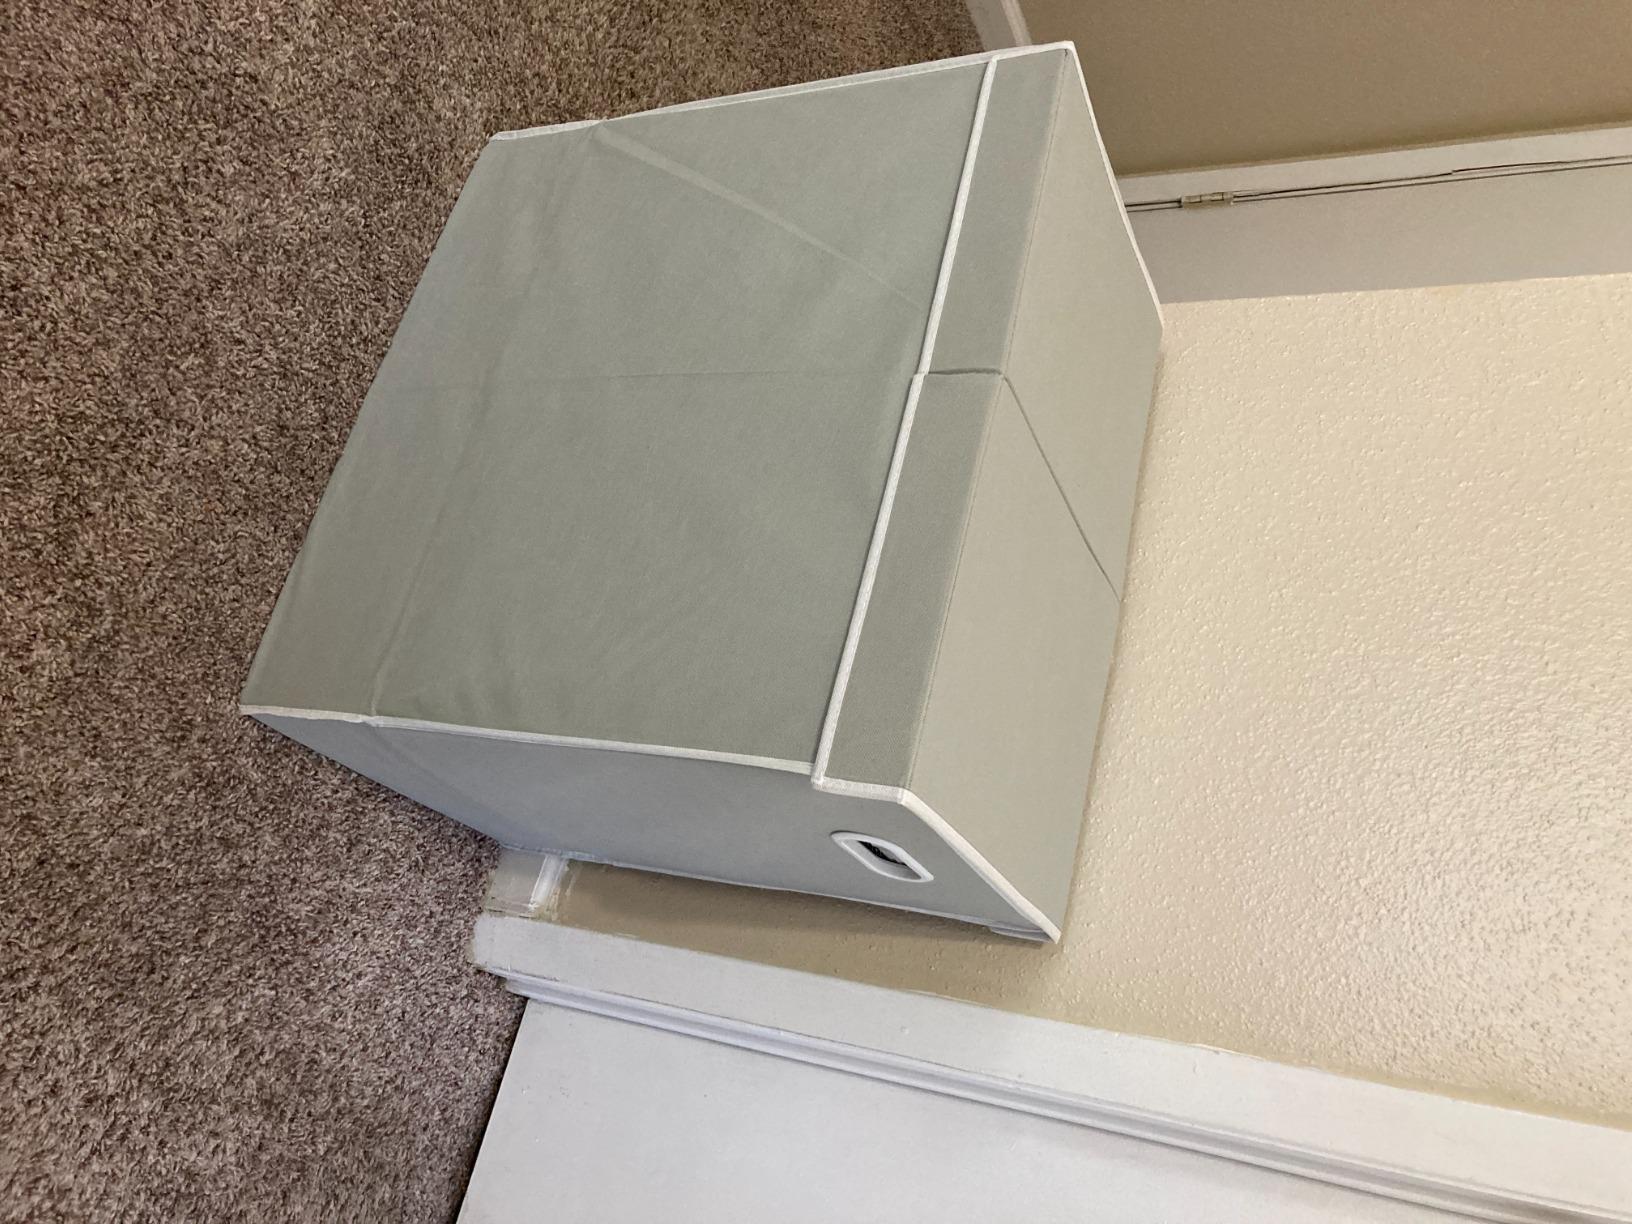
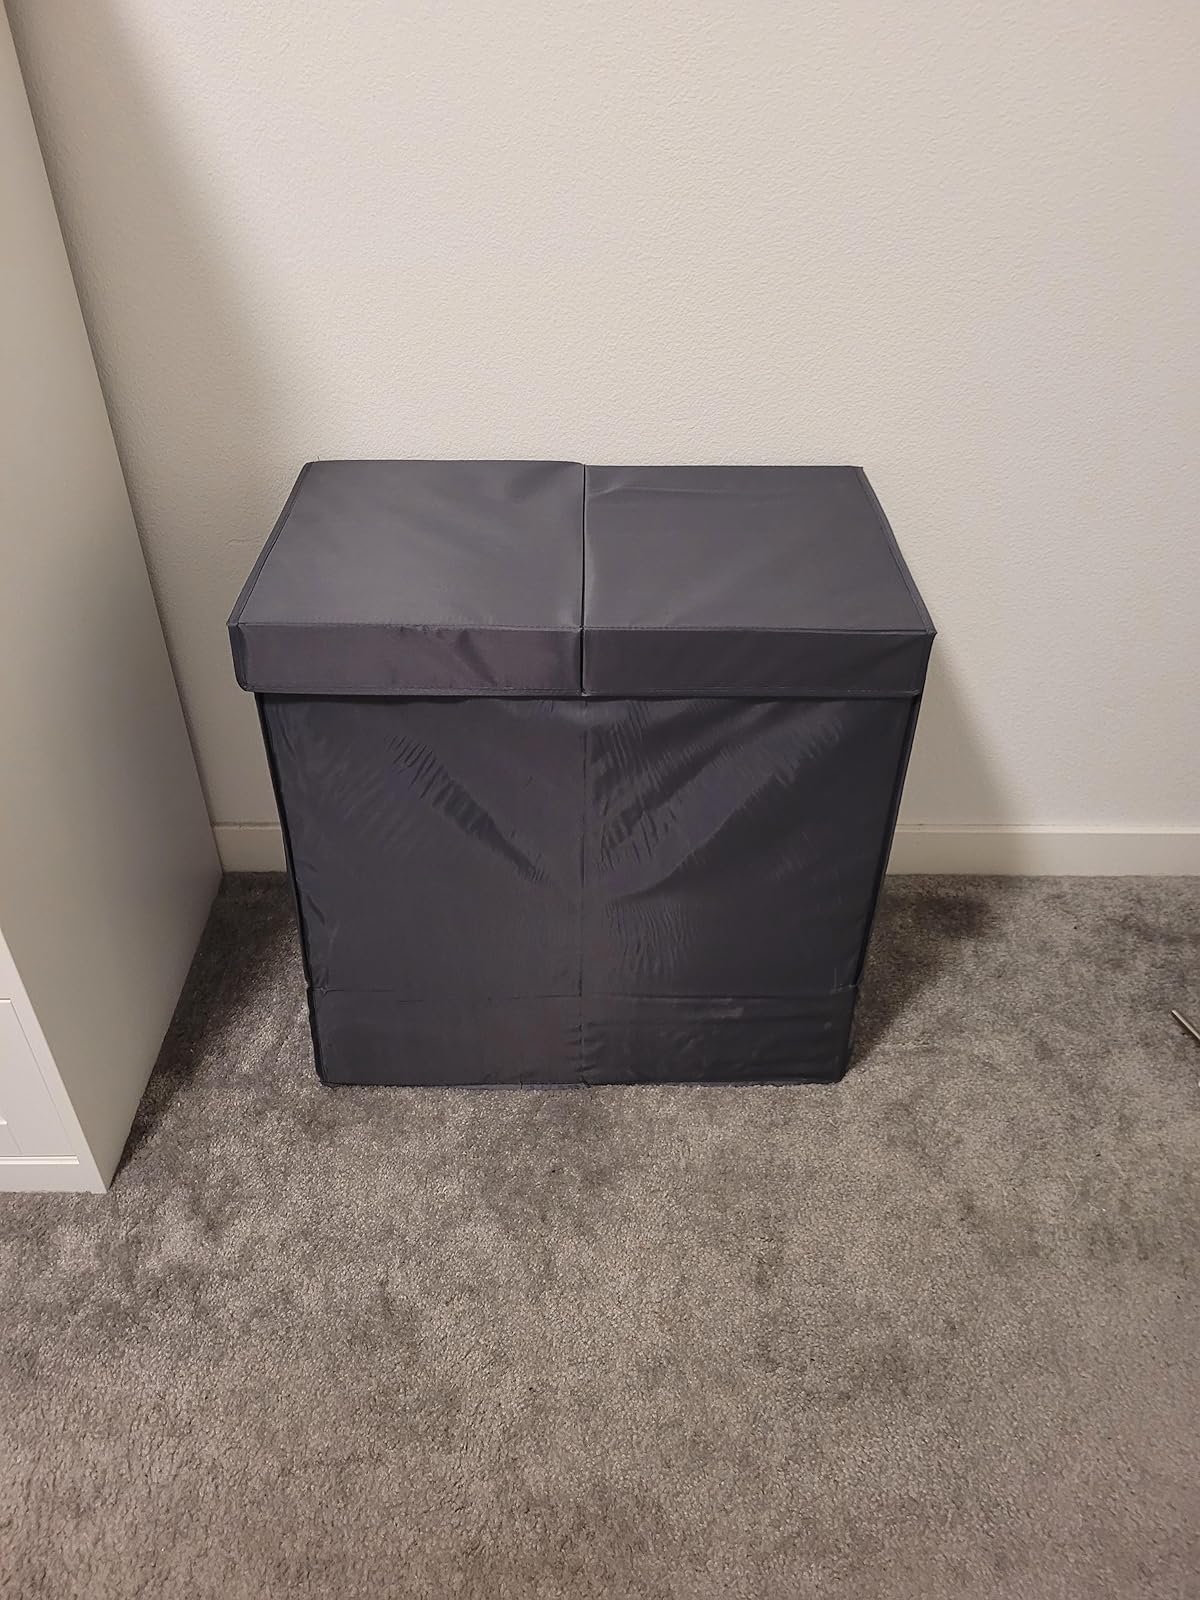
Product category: items_hamper
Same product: no